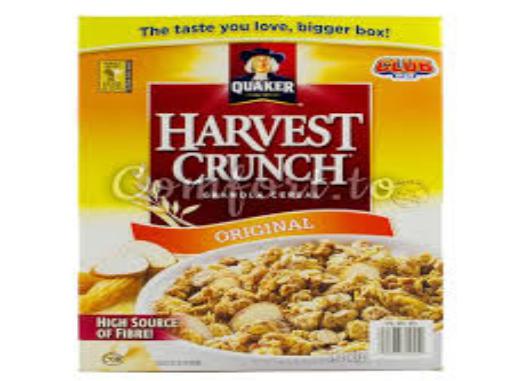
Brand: Harvest Crunch
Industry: Food